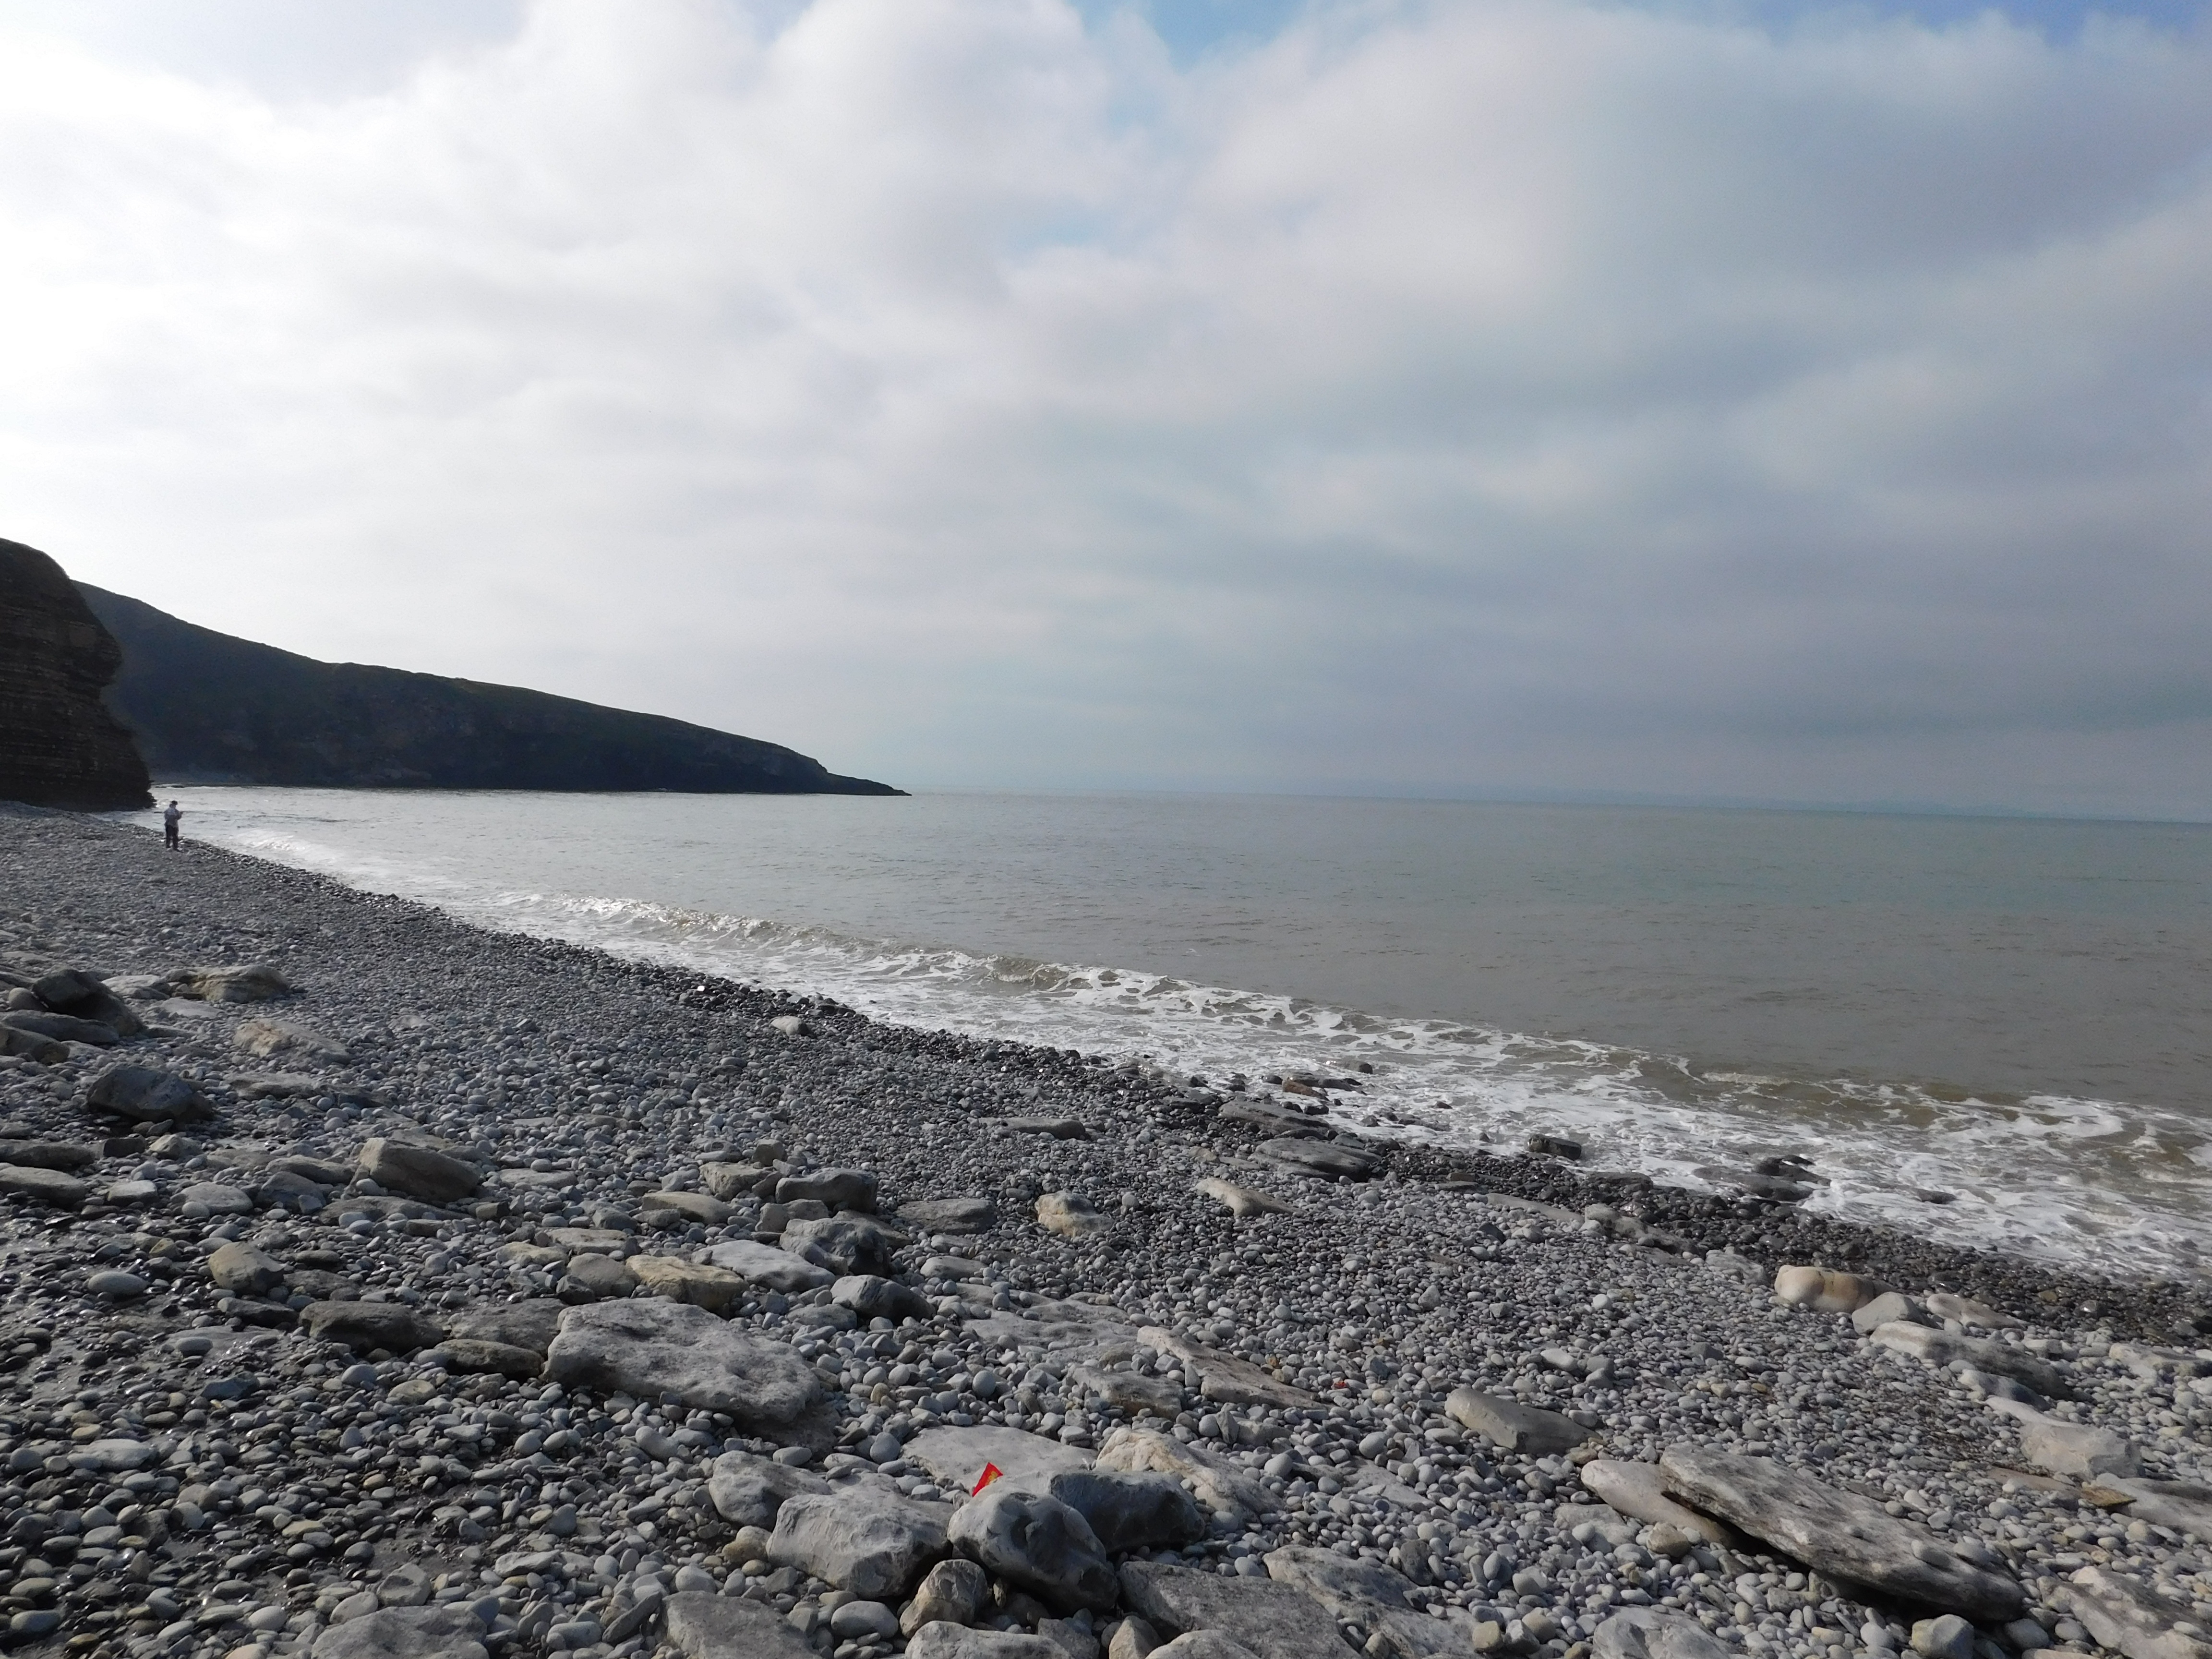
beach, sea, coast, sand, rock, ocean, horizon, shore, wave, cliff, bay, terrain, body of water, cape